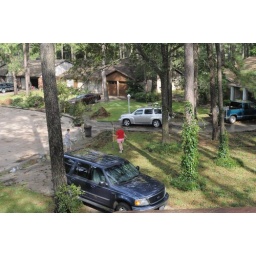
Expedition in neighbor's driveway. This is where I parked the car ten minutes before the tree came down